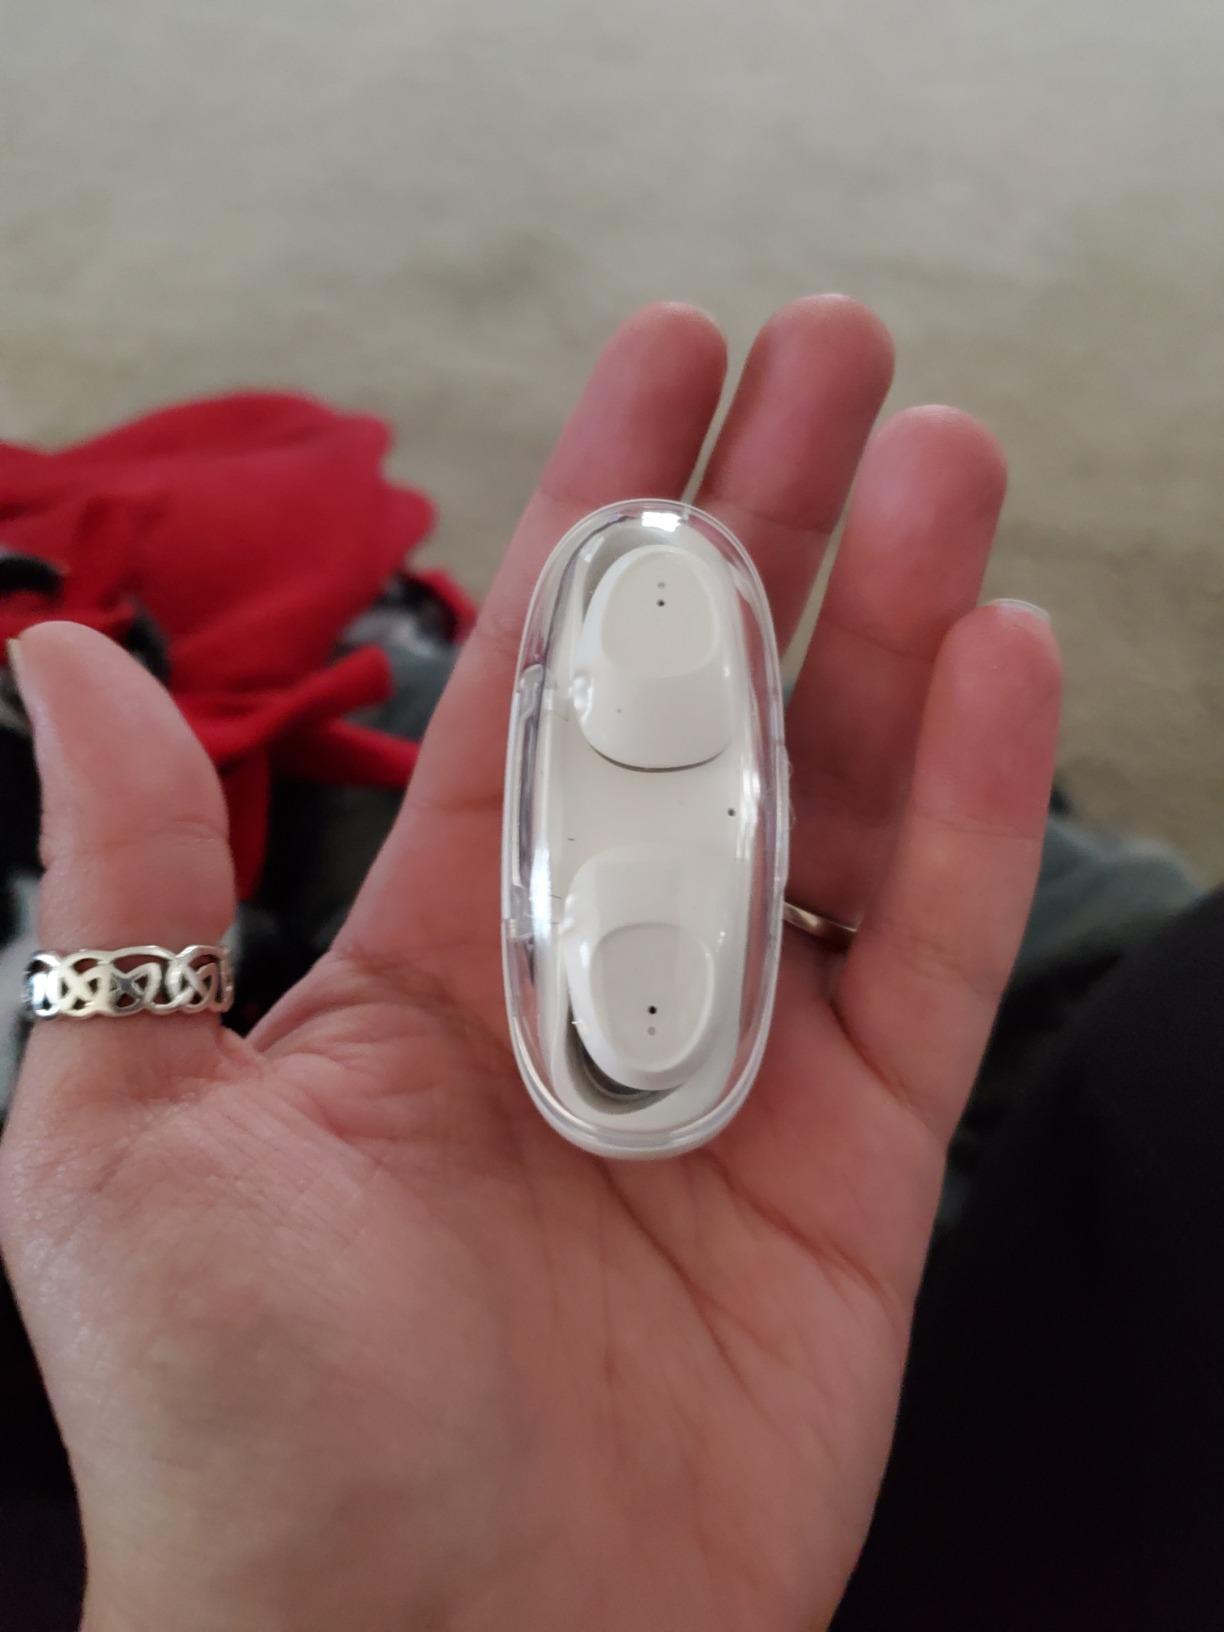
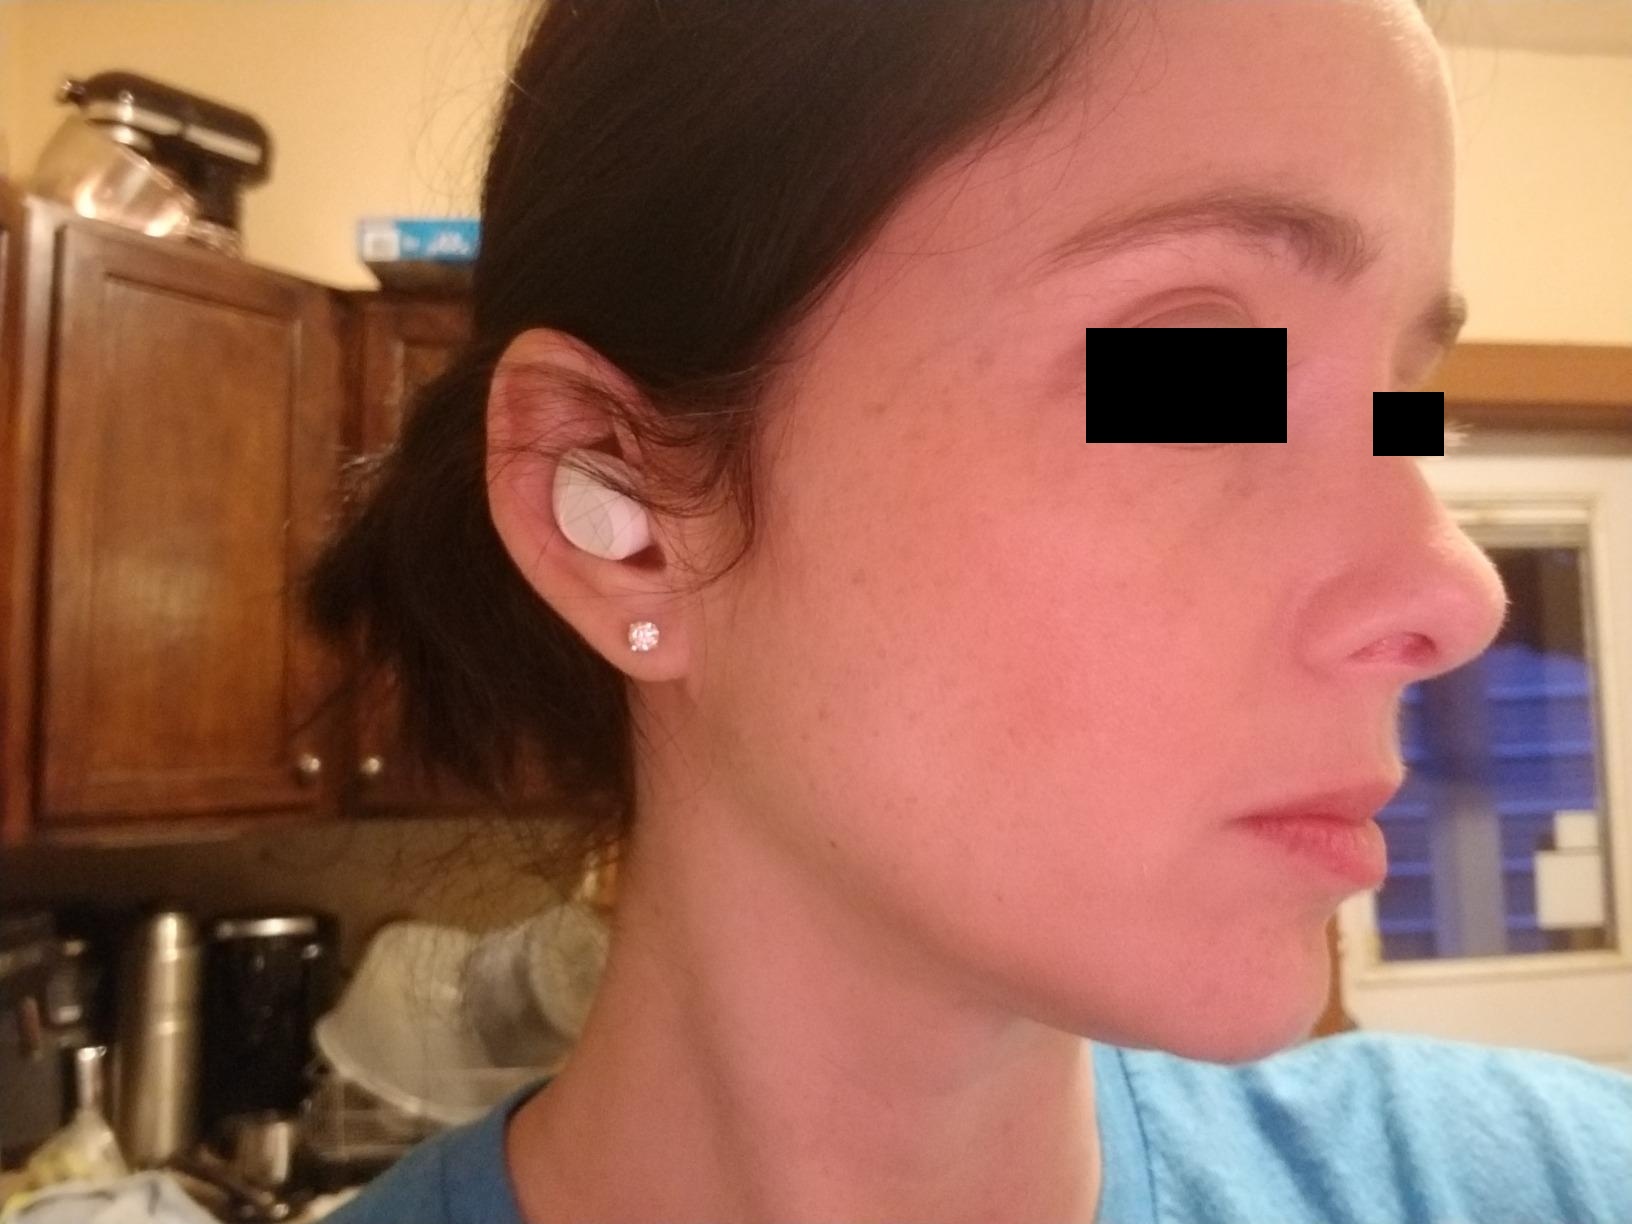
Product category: earbuds
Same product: yes